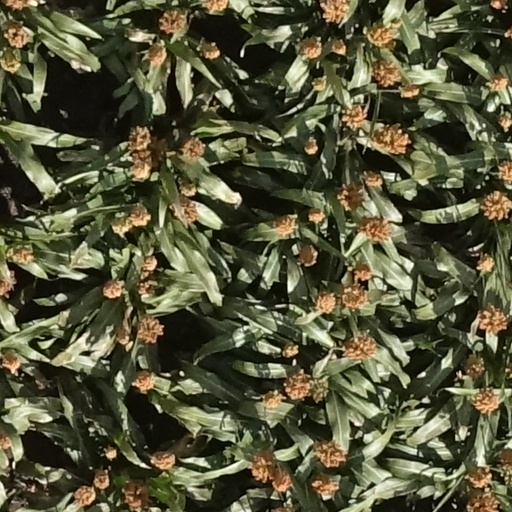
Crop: sorghum